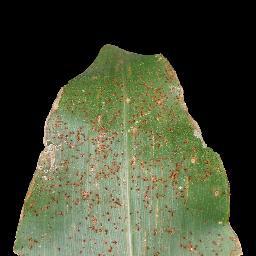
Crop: corn
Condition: (maize)_common_rust